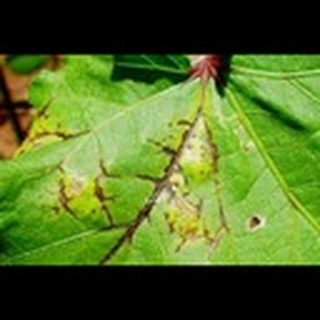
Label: cotton_bacterial_blight